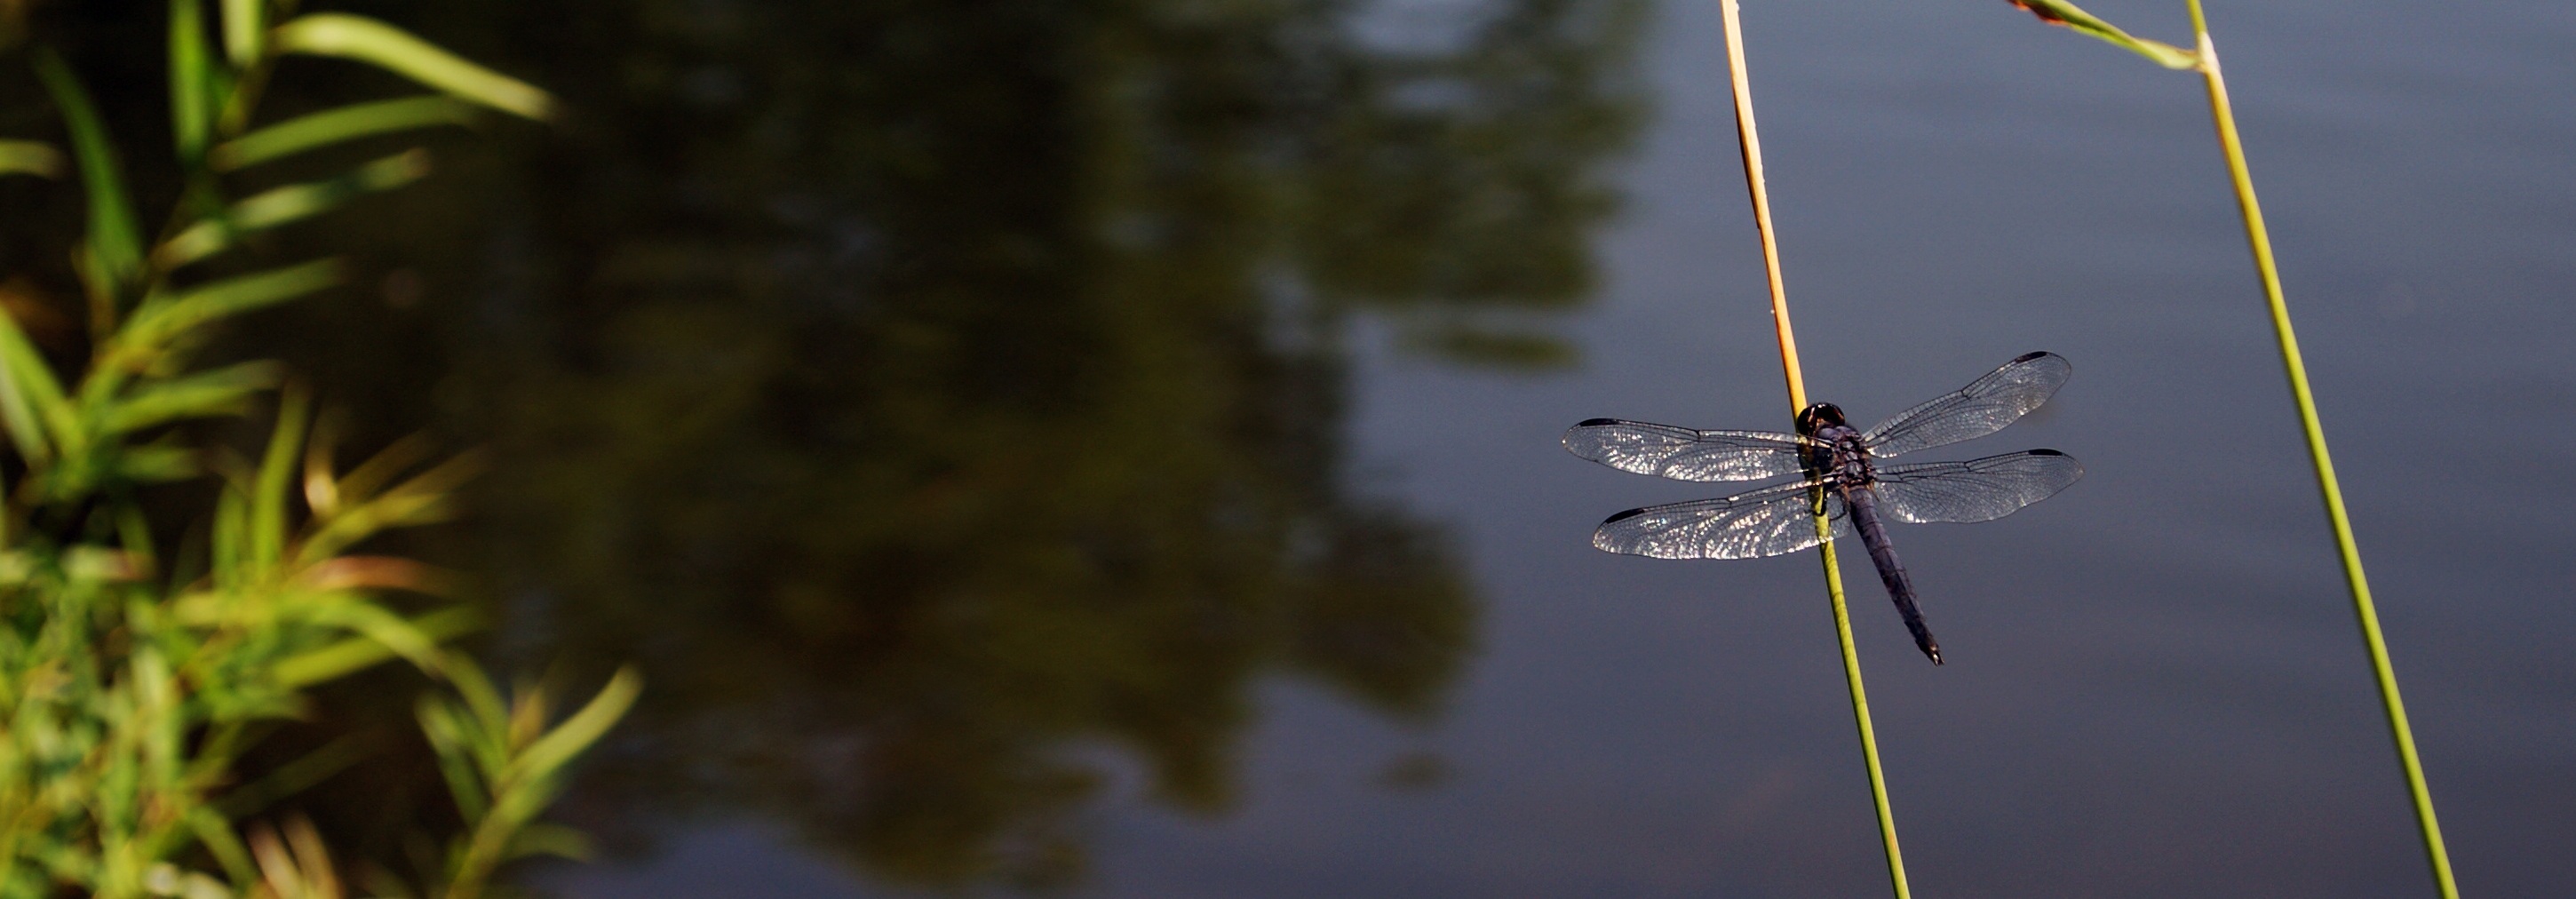
nature, branch, leaf, flower, lake, summer, green, fauna, invertebrate, dragonfly